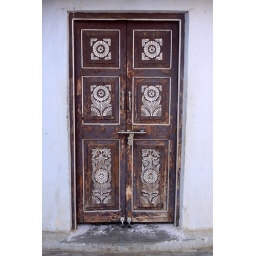
Decorated door of a Muthwa tribal house in Dhorbo village.